Archie Shepp

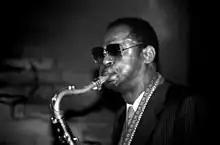
Shepp in France, 1982

In the late 1960s, Shepp began his teaching career as a professor of African-American Studies at SUNY in Buffalo, New York. In 1971, Shepp was recruited to the University of Massachusetts Amherst by Randolph Bromery, beginning a 30-year career as a professor of music. Shepp's first two courses were entitled "Revolutionary Concepts in African-American Music" and "Black Musician in the Theater".